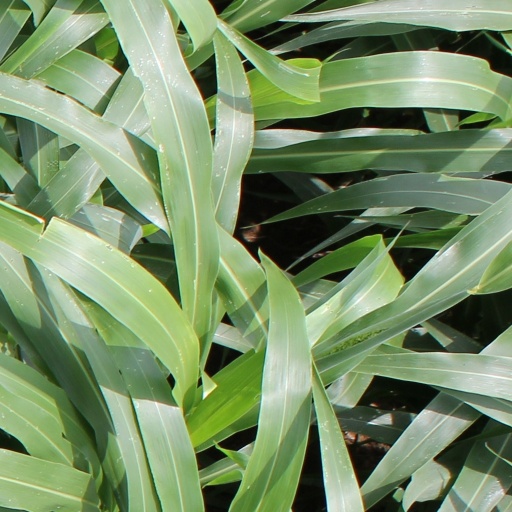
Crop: sorghum